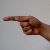
The image shows a hand gesture representing the letter 'G' in Indian Sign Language.